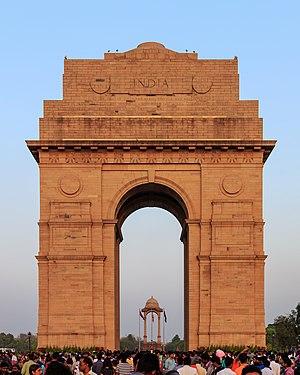
La Porte de l'Inde, en anglais India Gate, en hindî इंडिया गेट, est un monument aux morts situé à New Delhi en Inde, sur le Rajpath.
New Delhi est la capitale de l'Inde. Elle abrite les institutions politiques nationales du pays : le siège du gouvernement de l'Inde, le Parlement, la résidence du président, du vice-président, et la Cour suprême.
Edwin Landseer Lutyens, né le 29 mars 1869 à Londres et mort le 1ᵉʳ janvier 1944 à Londres, est un architecte britannique connu pour son style architectural, adaptation de l'architecture traditionaliste aux besoins de son temps.